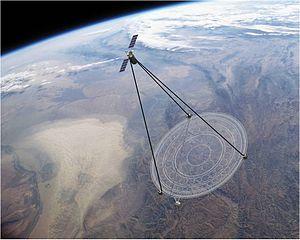
Dessin d'artiste du projet de satellite de reconnaissance optique Membrane Optic Imager Real-Time Exploitation (MOIRE) lancé en 2010 par la DARPA, Ball Aerospace &amp
Un satellite de reconnaissance, ou satellite espion, est un satellite artificiel utilisé pour des applications militaires ou de renseignement. Les satellites de ce type collectent généralement des informations sur les installations civiles et militaires d'autres pays au moyen d'un système optique ou radar pour des observations tous temps ou de nuit.
MOIRE est un programme de développement technologique de l'agence de la recherche militaire américaine Defense Advanced Research Projects Agency lancé au début des années 2010 et confié à la société Ball Aerospace & Technologies, dont l'objectif est de démonter la faisabilité d'un satellite de reconnaissance en orbite géostationnaire fournissant des images en temps réel ayant une résolution de l'ordre du mètre.